Tacoma Police Department

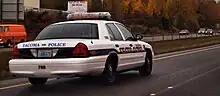
Tacoma Police Crown Victoria on Patrol

The Tacoma Police Department (TPD) is the primary law enforcement agency for the city of Tacoma, Washington, United States. The TPD employs 334 sworn officers and 38 civilian employees. The Chief of Police is Avery L. Moore.